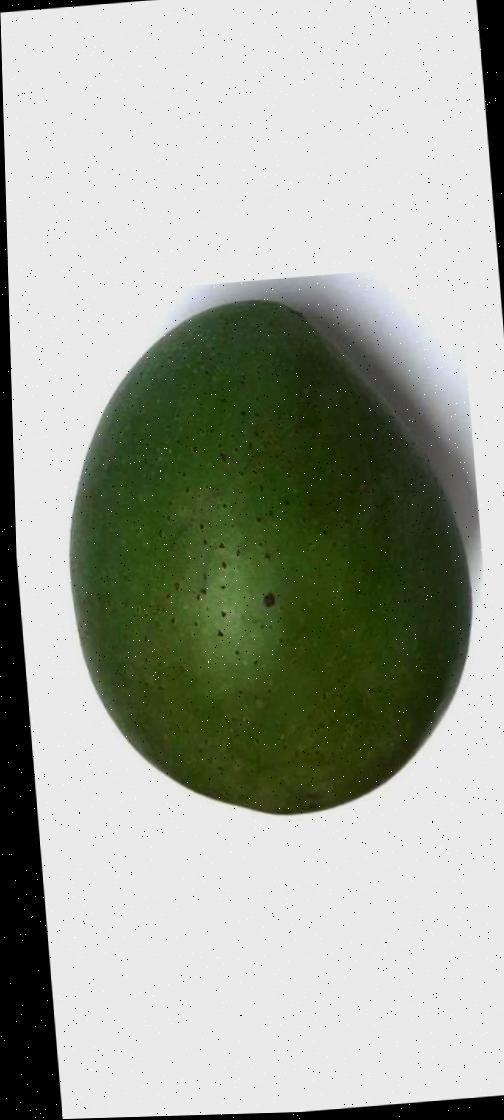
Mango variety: Ashshina Zhinuk